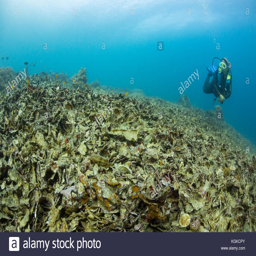
a diver swims over a coral reef destroyed by a typhoon